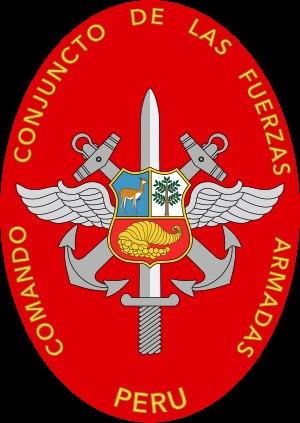
Le commandement conjoint des forces armées péruviennes, appelé aussi COCOFA ou CCFFAA, est l’organe exécutif du Ministère de la Défense du Pérou. L’actuel chef d'état-major du CCFFAA est le général Francisco Javier Contreras Rivas.